The 33

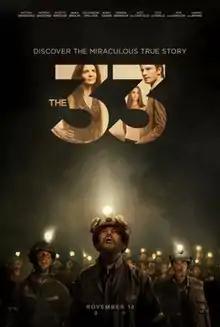
Theatrical release poster

The 33 ("") is a 2015 biographical disaster-survival drama film directed by Patricia Riggen and written by Mikko Alanne, Craig Borten, Michael Thomas, and José Rivera. The film is based on the real events of the 2010 Copiapó mining disaster, in which 33 miners were trapped inside the San José Mine in Chile for 69 days. The film stars Antonio Banderas as trapped miner Mario Sepúlveda.